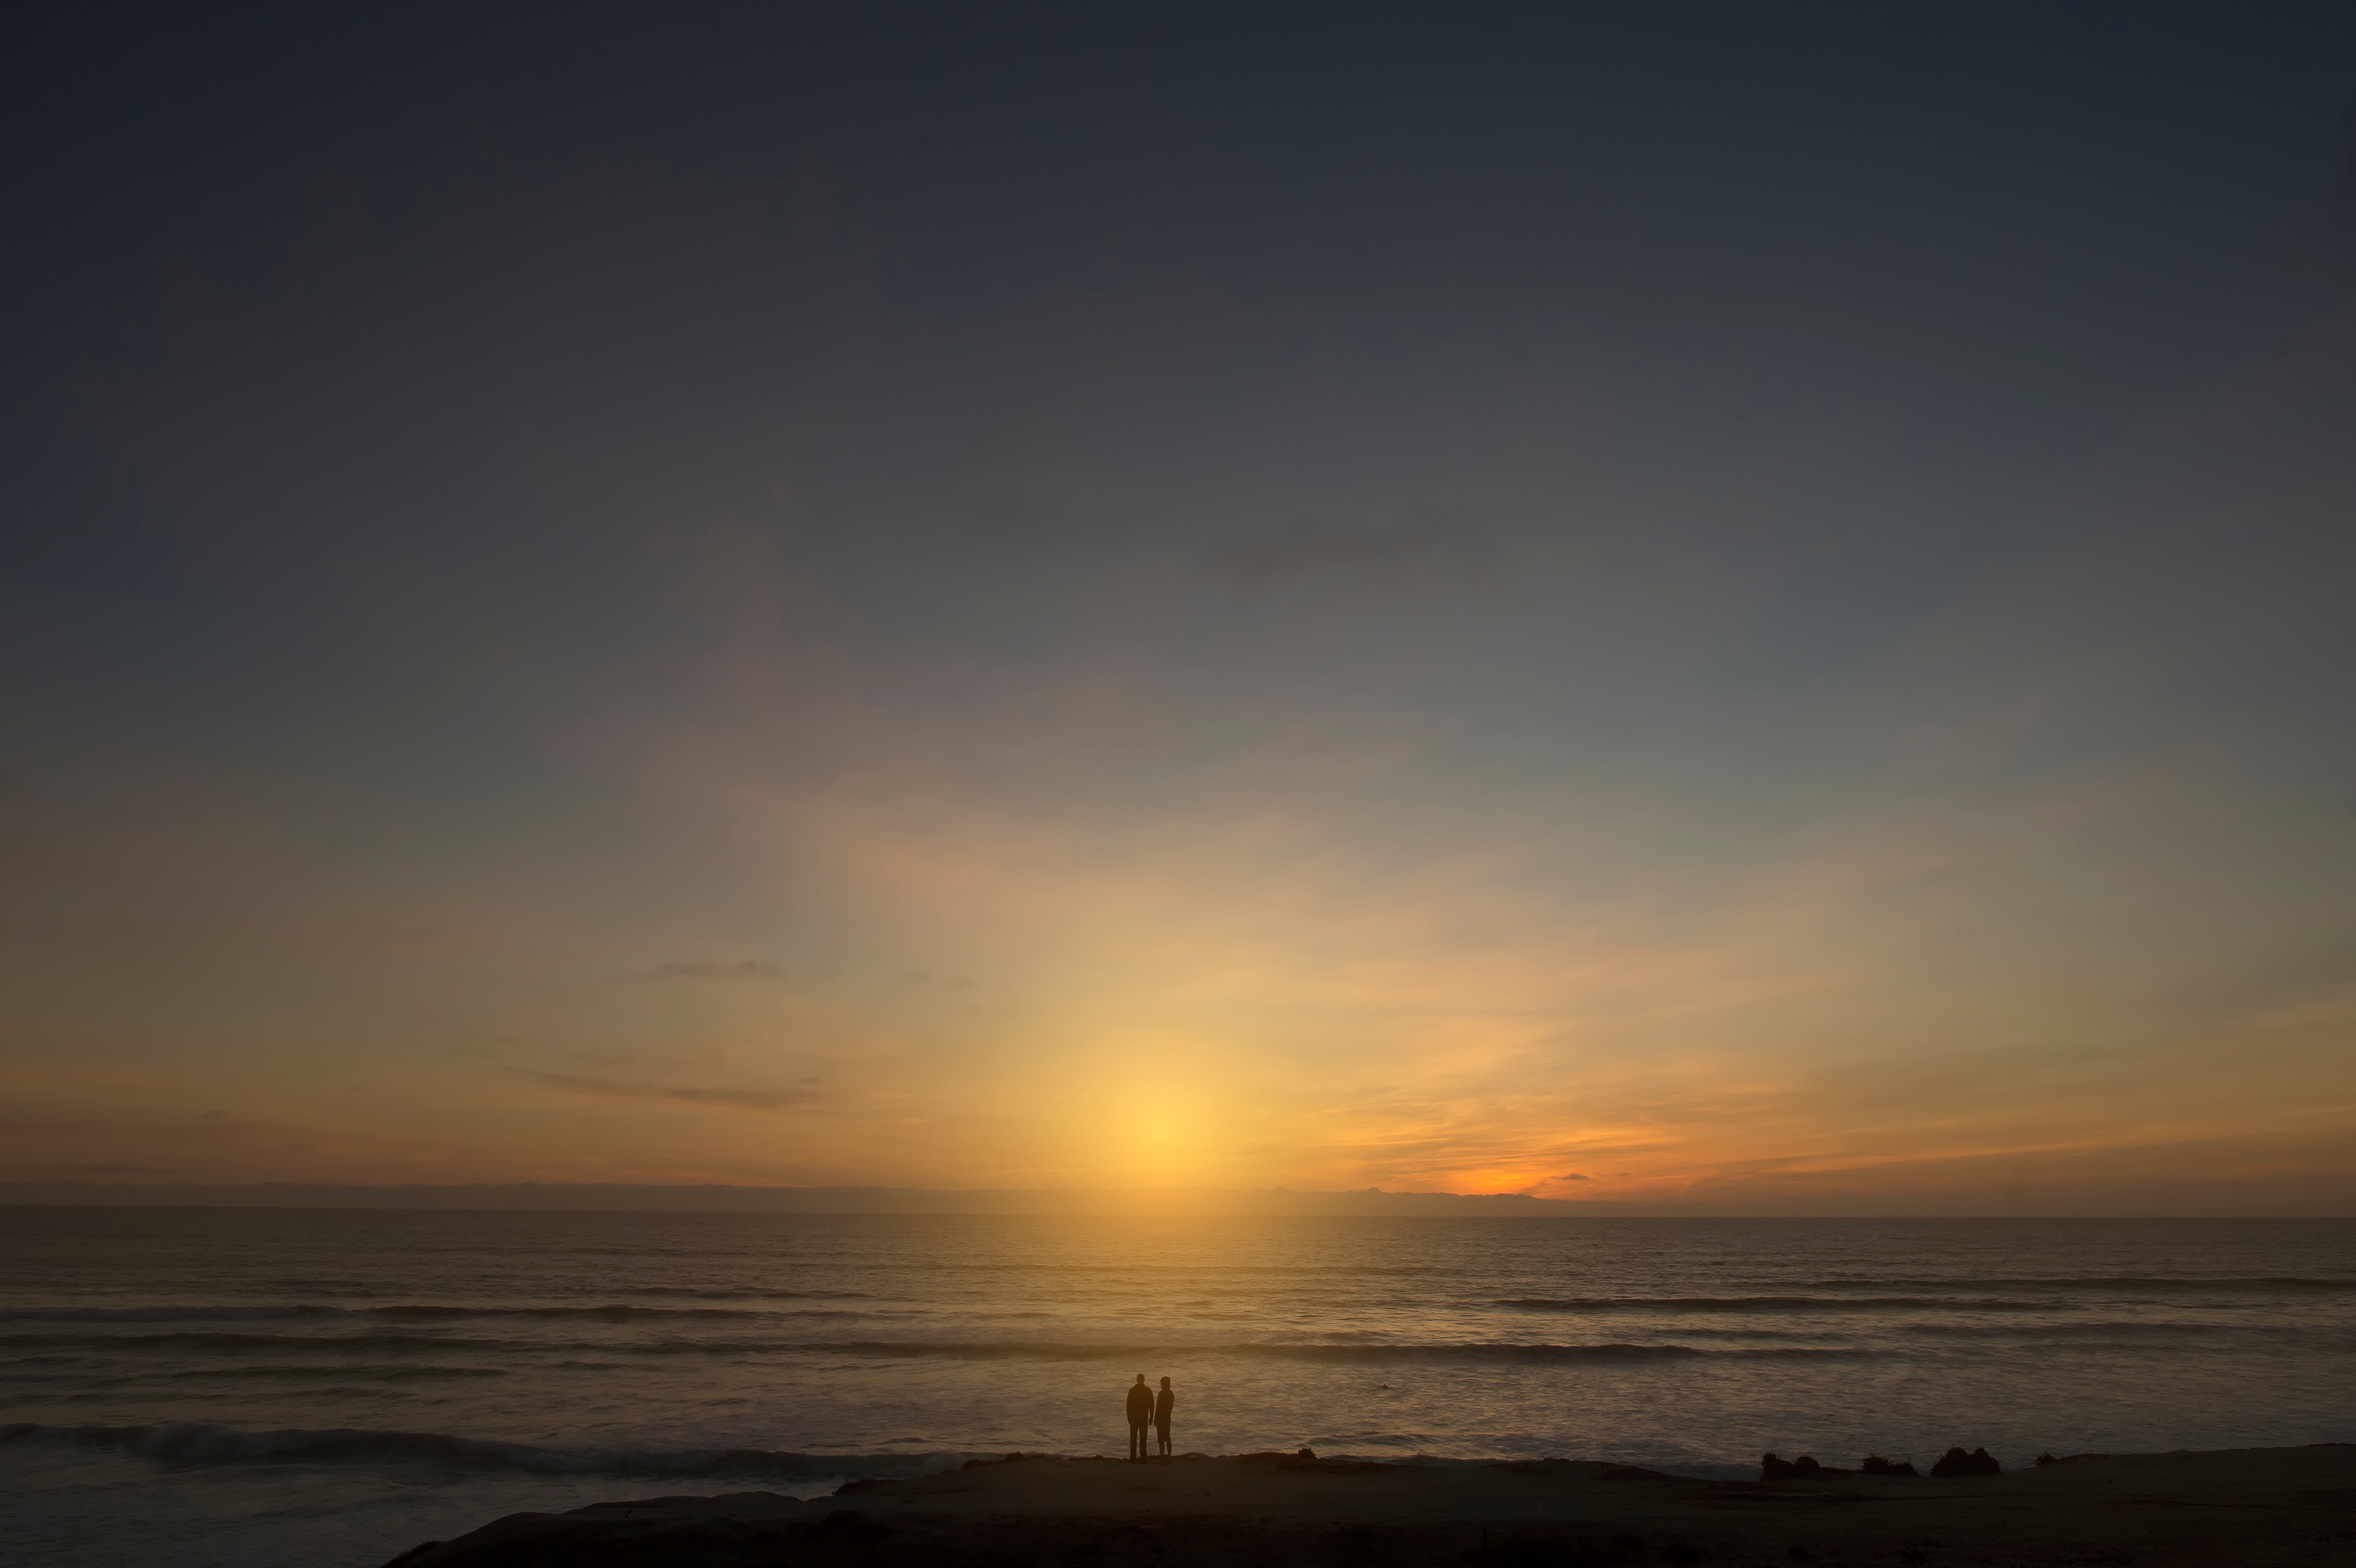
beach, sea, coast, ocean, horizon, cloud, sky, sun, sunrise, sunset, sunlight, morning, wave, dawn, atmosphere, dusk, evening, afterglow, atmospheric phenomenon, wind wave